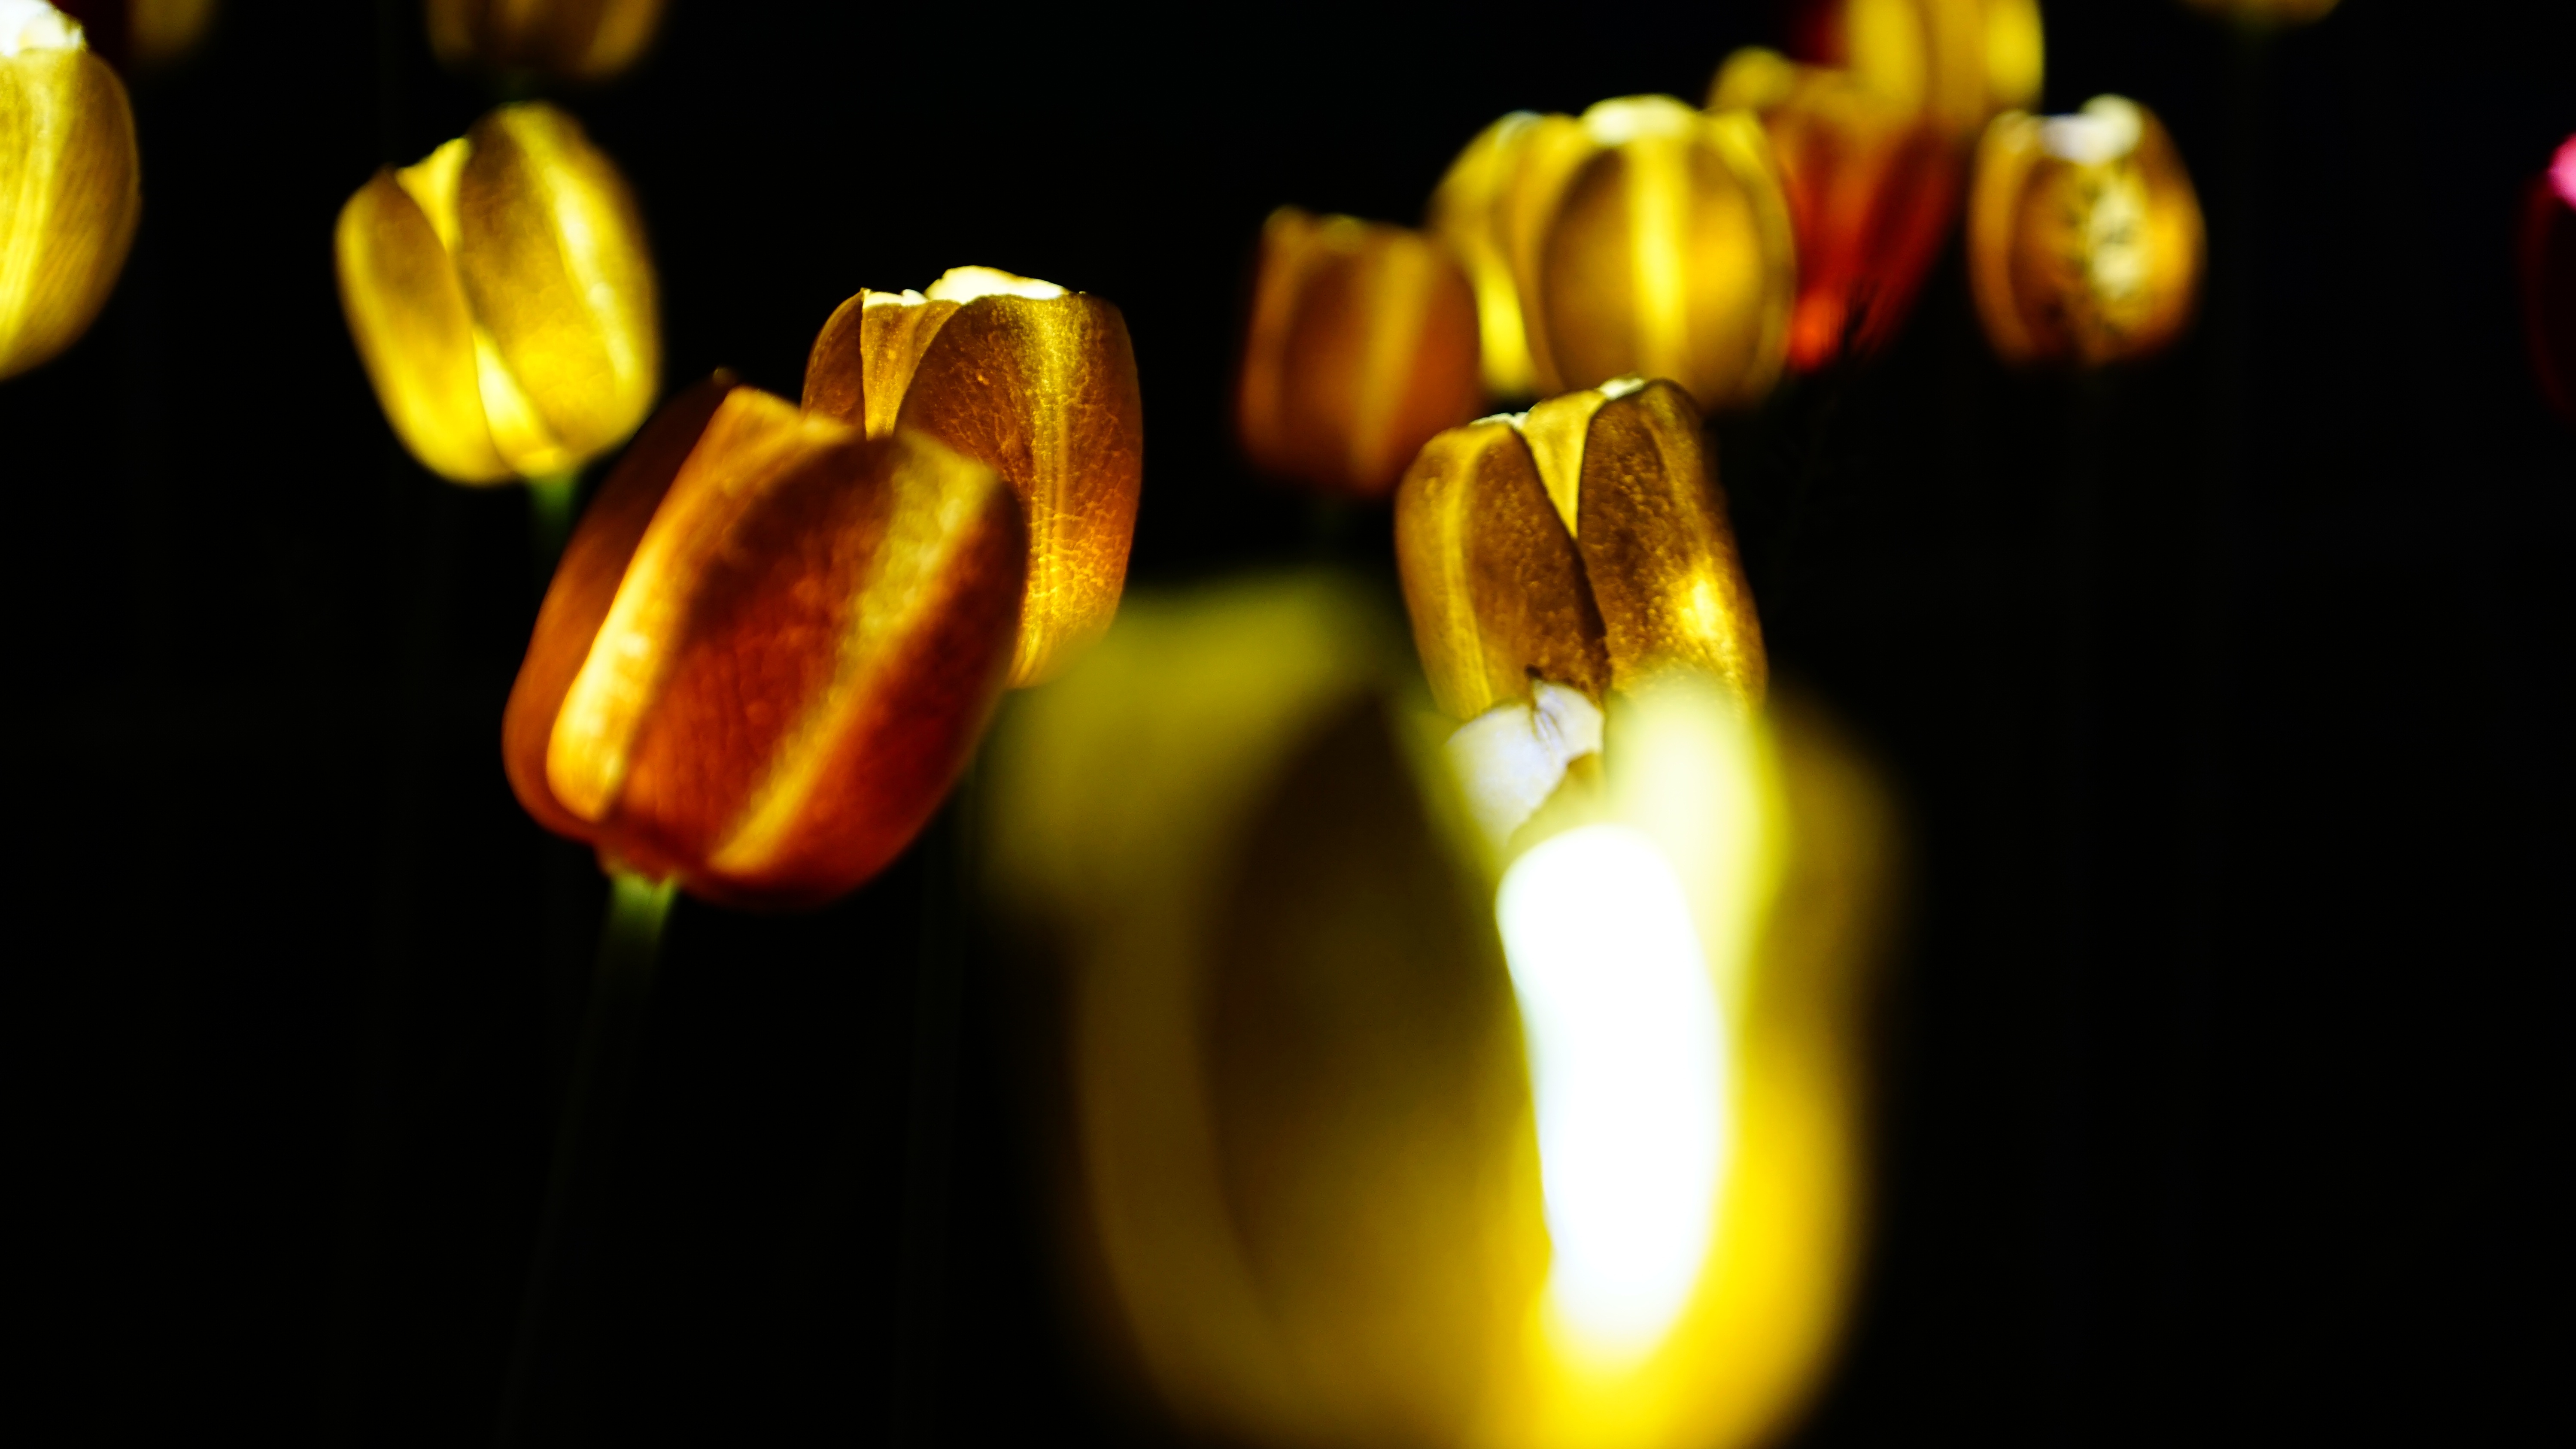
light, plant, flower, petal, darkness, yellow, lighting, night view, macro photography, flowering plant, land plant, light festival, one rumiah